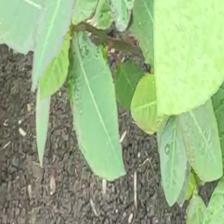
Weed species: Moti_dudhi(Euphorbia_geneculata_L)